Karen Pence

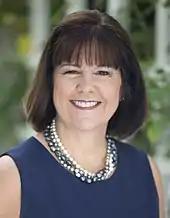
Pence's first official portrait

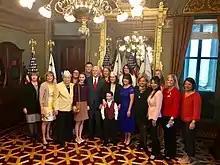
Mike and Karen Pence with Gold Star Wives of America, April 2017

Pence became the second lady of the United States on January 20, 2017, succeeding Jill Biden. She hired Kristan King Nevins as her chief of staff; Nevins had served in the same position under former First Lady Barbara Bush. As second lady, Pence worked to raise awareness of art therapy, to which she was first exposed when visiting a Washington hospital during her husband's tenure as a congressman. In October 2017, she visited the campus of Florida State University to highlight the university's art therapy program, which dates back to the 1990s.